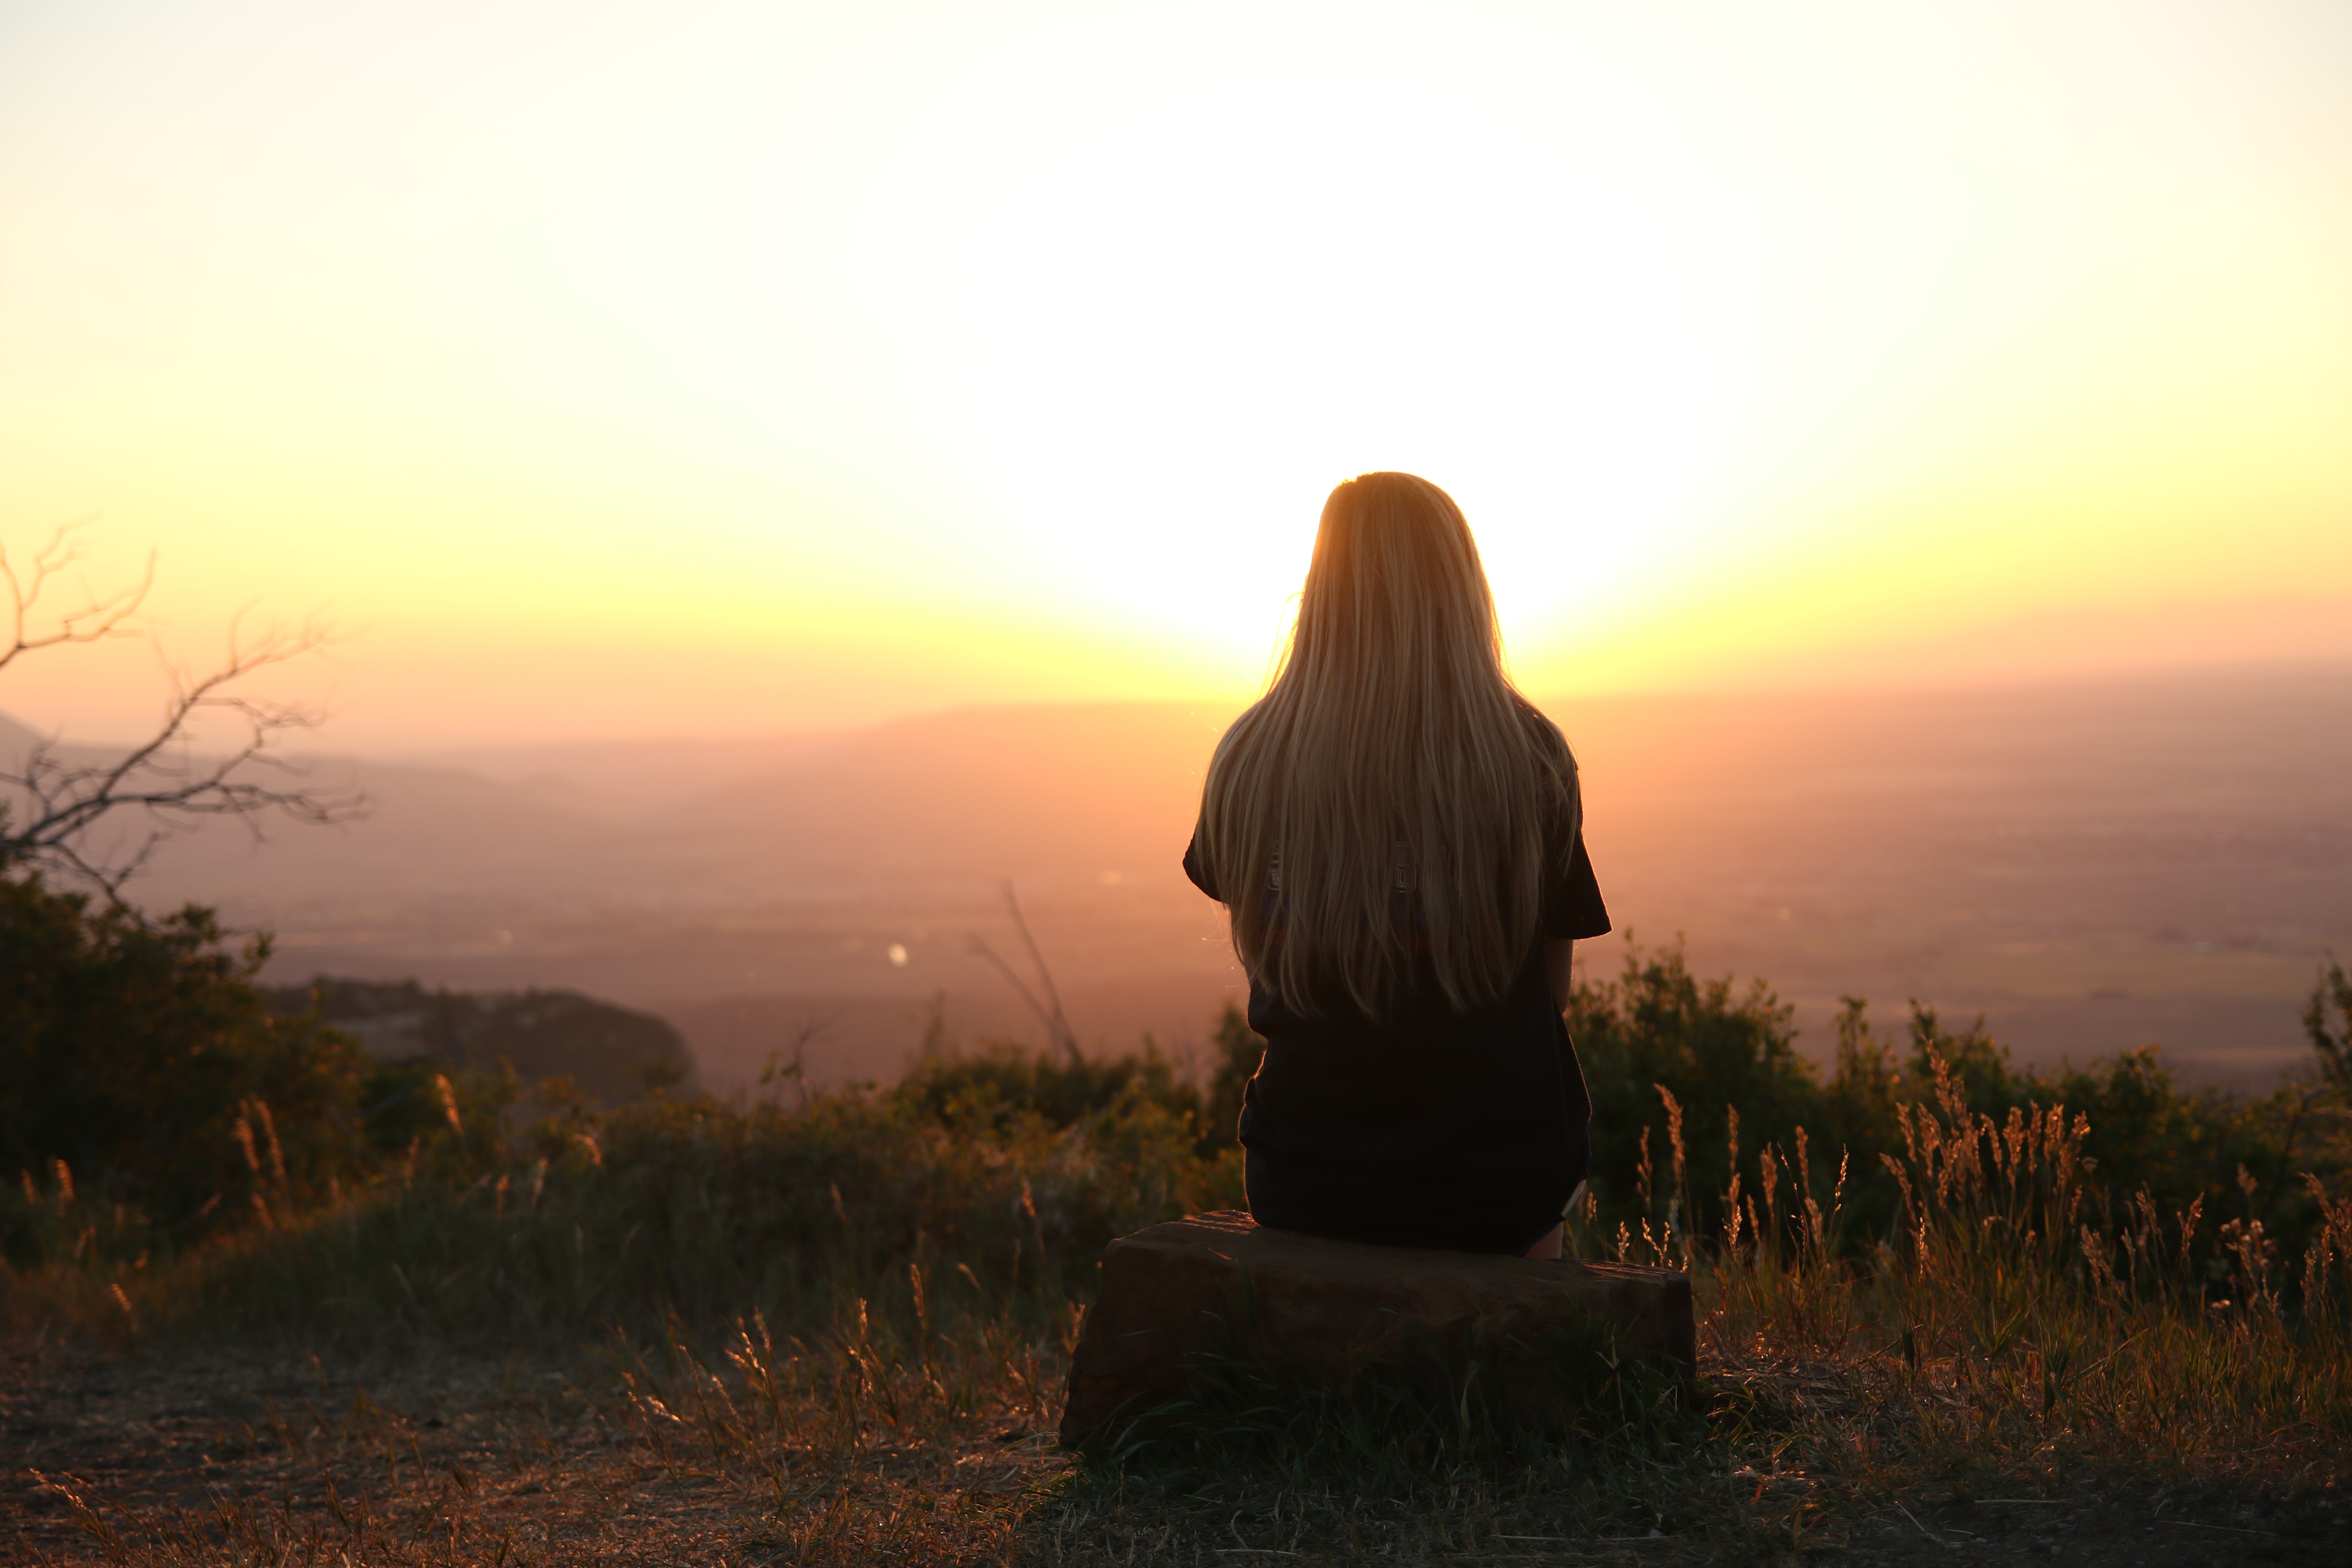
nature, horizon, person, sky, girl, sun, woman, sunrise, sunset, sunlight, morning, hill, dawn, summer, dusk, female, thinking, evening, freedom, outdoors, dream, temple, imagination, atmospheric phenomenon